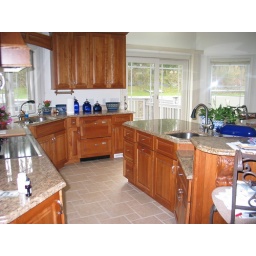
giantihuge kitchen in the new house